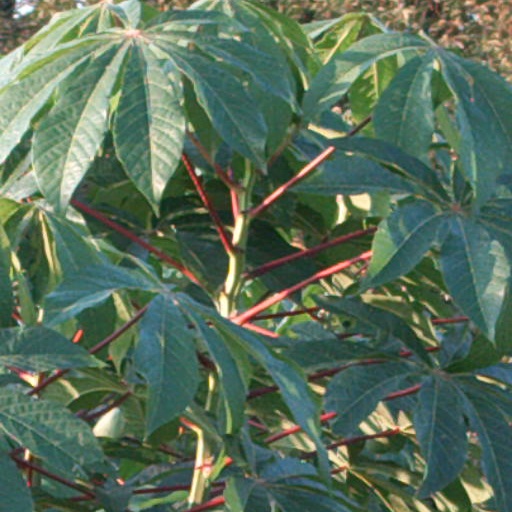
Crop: cassava